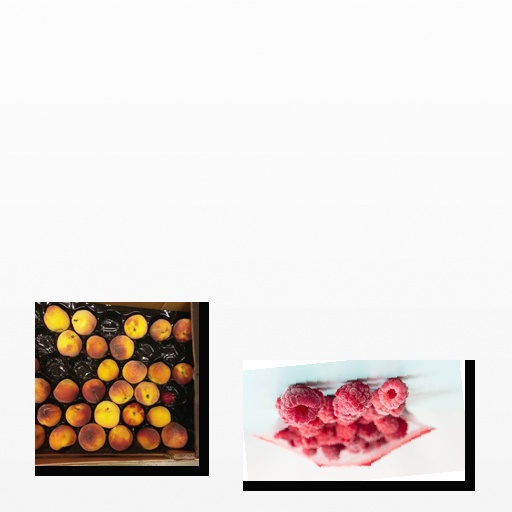
Food items: peach, raspberry